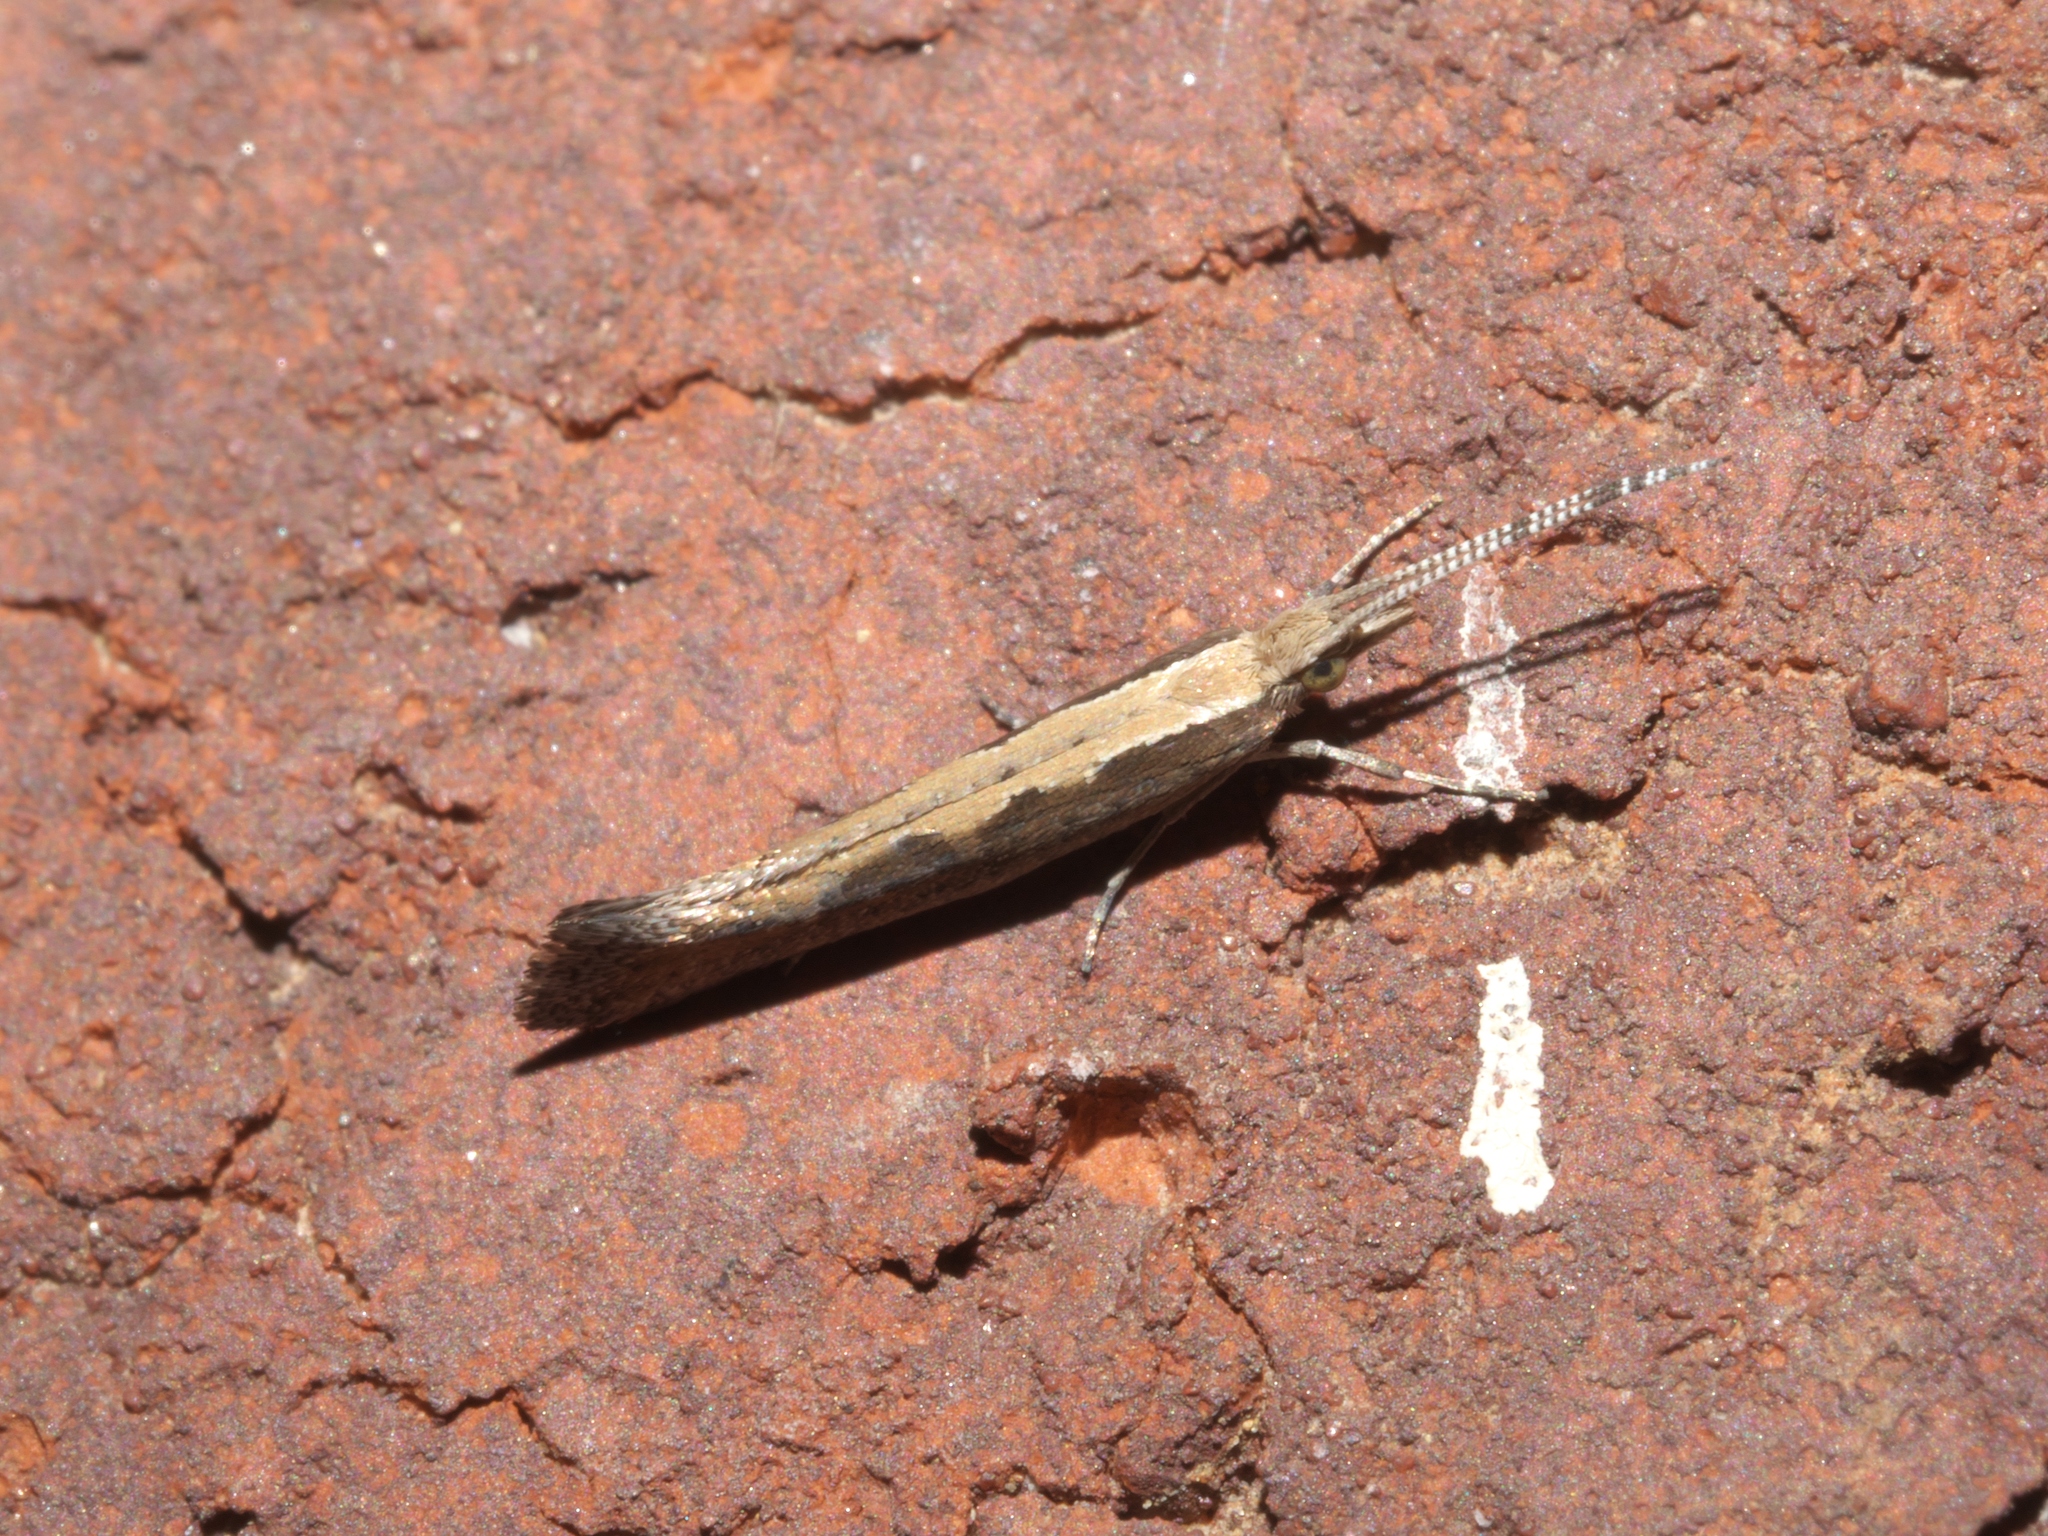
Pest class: diamondback_moth